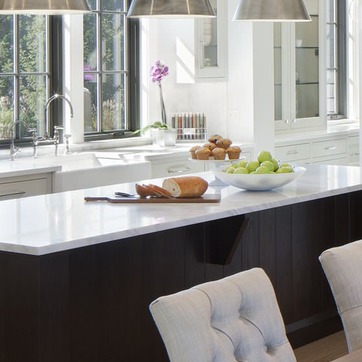
Material: food